Way Way General Store

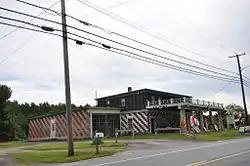

The Way Way General Store is a historical and architecturally eclectic general store at 93 Buxton Road in Saco, Maine. Built 1927-29, it has been operated since then by members of the Cousens family before closing in 2003 and reopening in 2010. It was listed on the National Register of Historic Places in 1995 for its architecture and its role in the rural economy of northern Saco.